Heracles

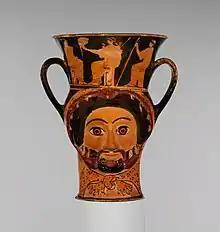
Side of terracotta kantharos in the form of the head of Heracles, Athens, c. 470 BCE

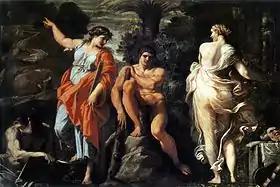
The choice of Hercules by Annibale Carracci

After killing his music tutor Linus with a lyre, he was sent to tend cattle on a mountain by his foster father Amphitryon. Here, according to an allegorical parable, "The Choice of Heracles", invented by the sophist Prodicus (c. 400 BCE) and reported in Xenophon's "Memorabilia" 2.1.21–34, he was visited by two allegorical figures—Vice and Virtue—who offered him a choice between a pleasant and easy life or a severe but glorious life: he chose the latter. This was part of a pattern of "ethicizing" Heracles over the 5th century BCE.